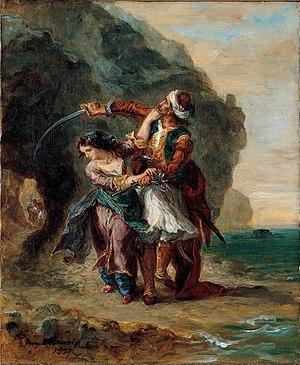
Henri Beyle, plus connu sous le pseudonyme de Stendhal, né le 23 janvier 1783 à Grenoble et mort d'apoplexie le 23 mars 1842 dans le 2ᵉ arrondissement de Paris, est un écrivain français, connu en particulier pour ses romans Le Rouge et le Noir et La Chartreuse de Parme.